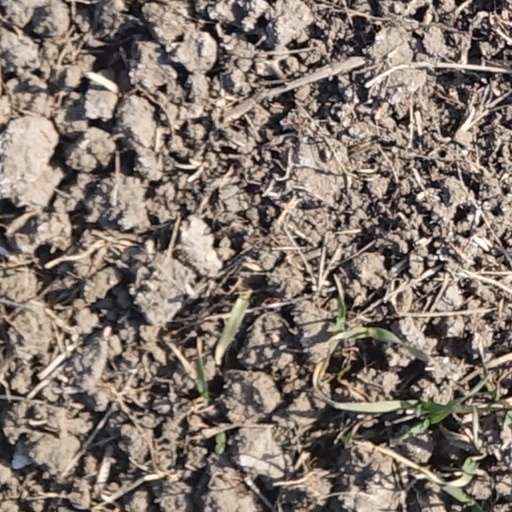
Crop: wheat